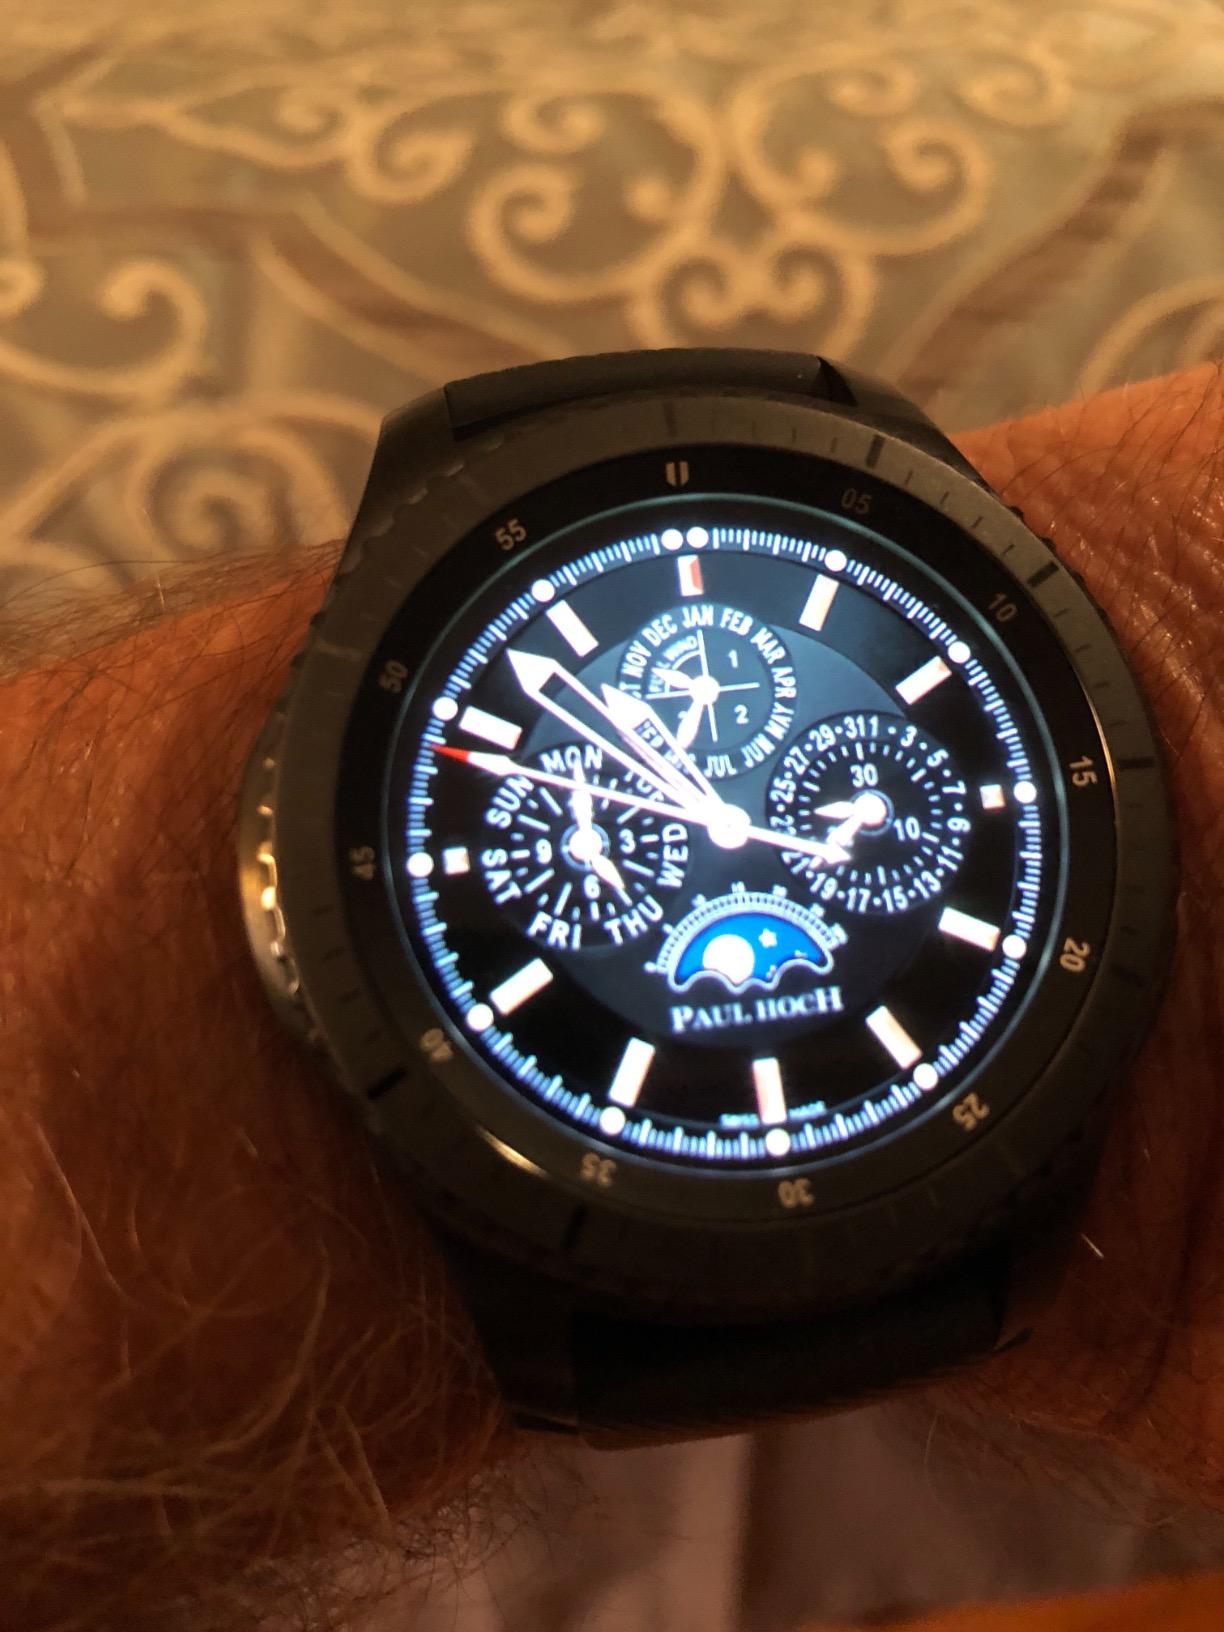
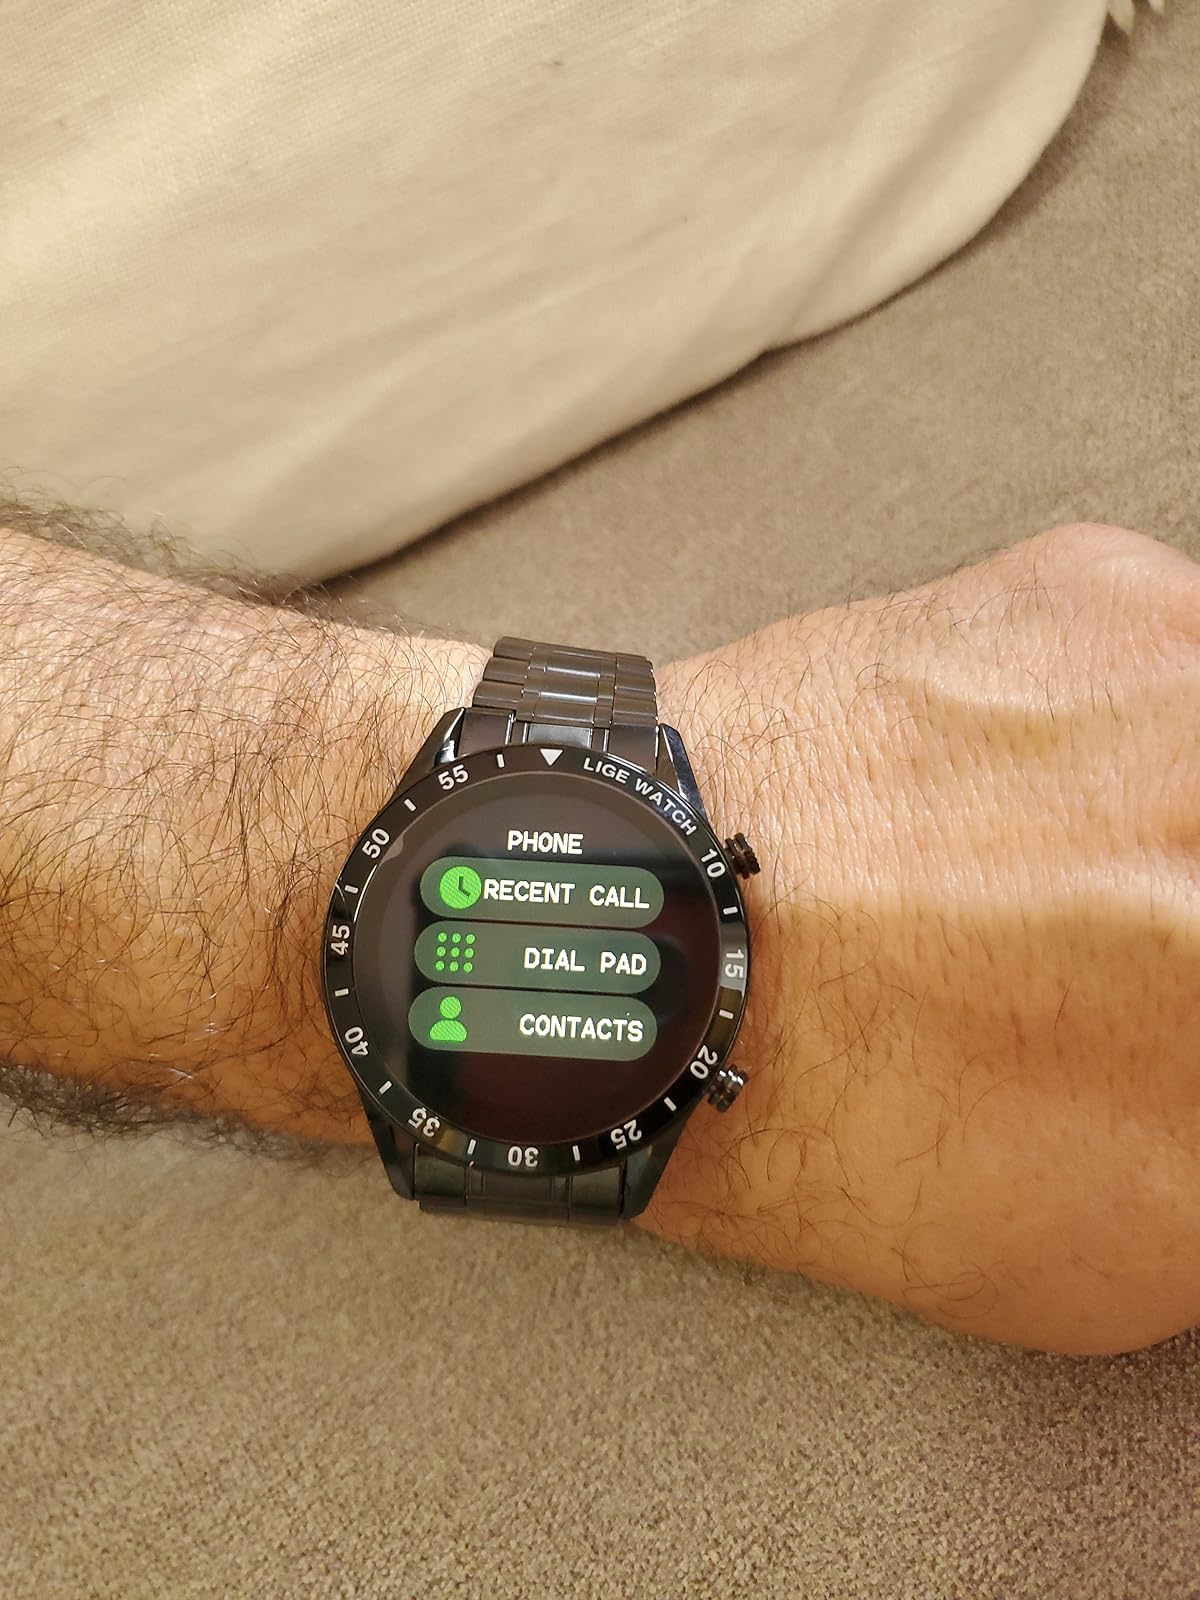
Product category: smartwatch
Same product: no